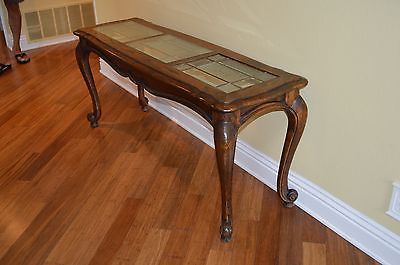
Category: table